List of skin conditions

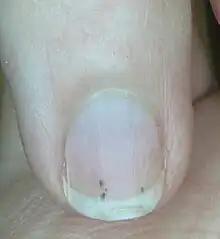
Small, linear, blue-black areas of discoloration beneath the nail plate of an adult finger

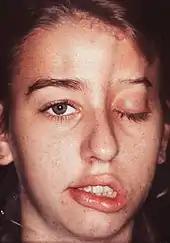
A young girl with facial palsy, complete ptosis, and marked atrophy of subcutaneous and bony structures on the left upper side of the face

Conditions of the subcutaneous fat are those affecting the layer of adipose tissue that lies between the dermis and underlying fascia.